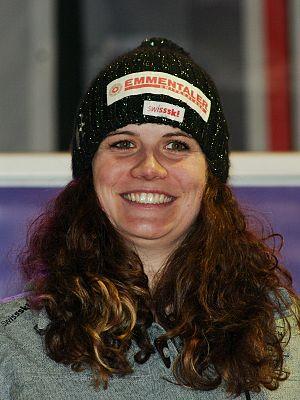
Nadja Jnglin-Kamer, née Nadja Kamer le 27 juillet 1986 à Schwytz, est une skieuse alpine suisse licenciée à Schwytz et s'illustrant dans les disciplines de vitesse.